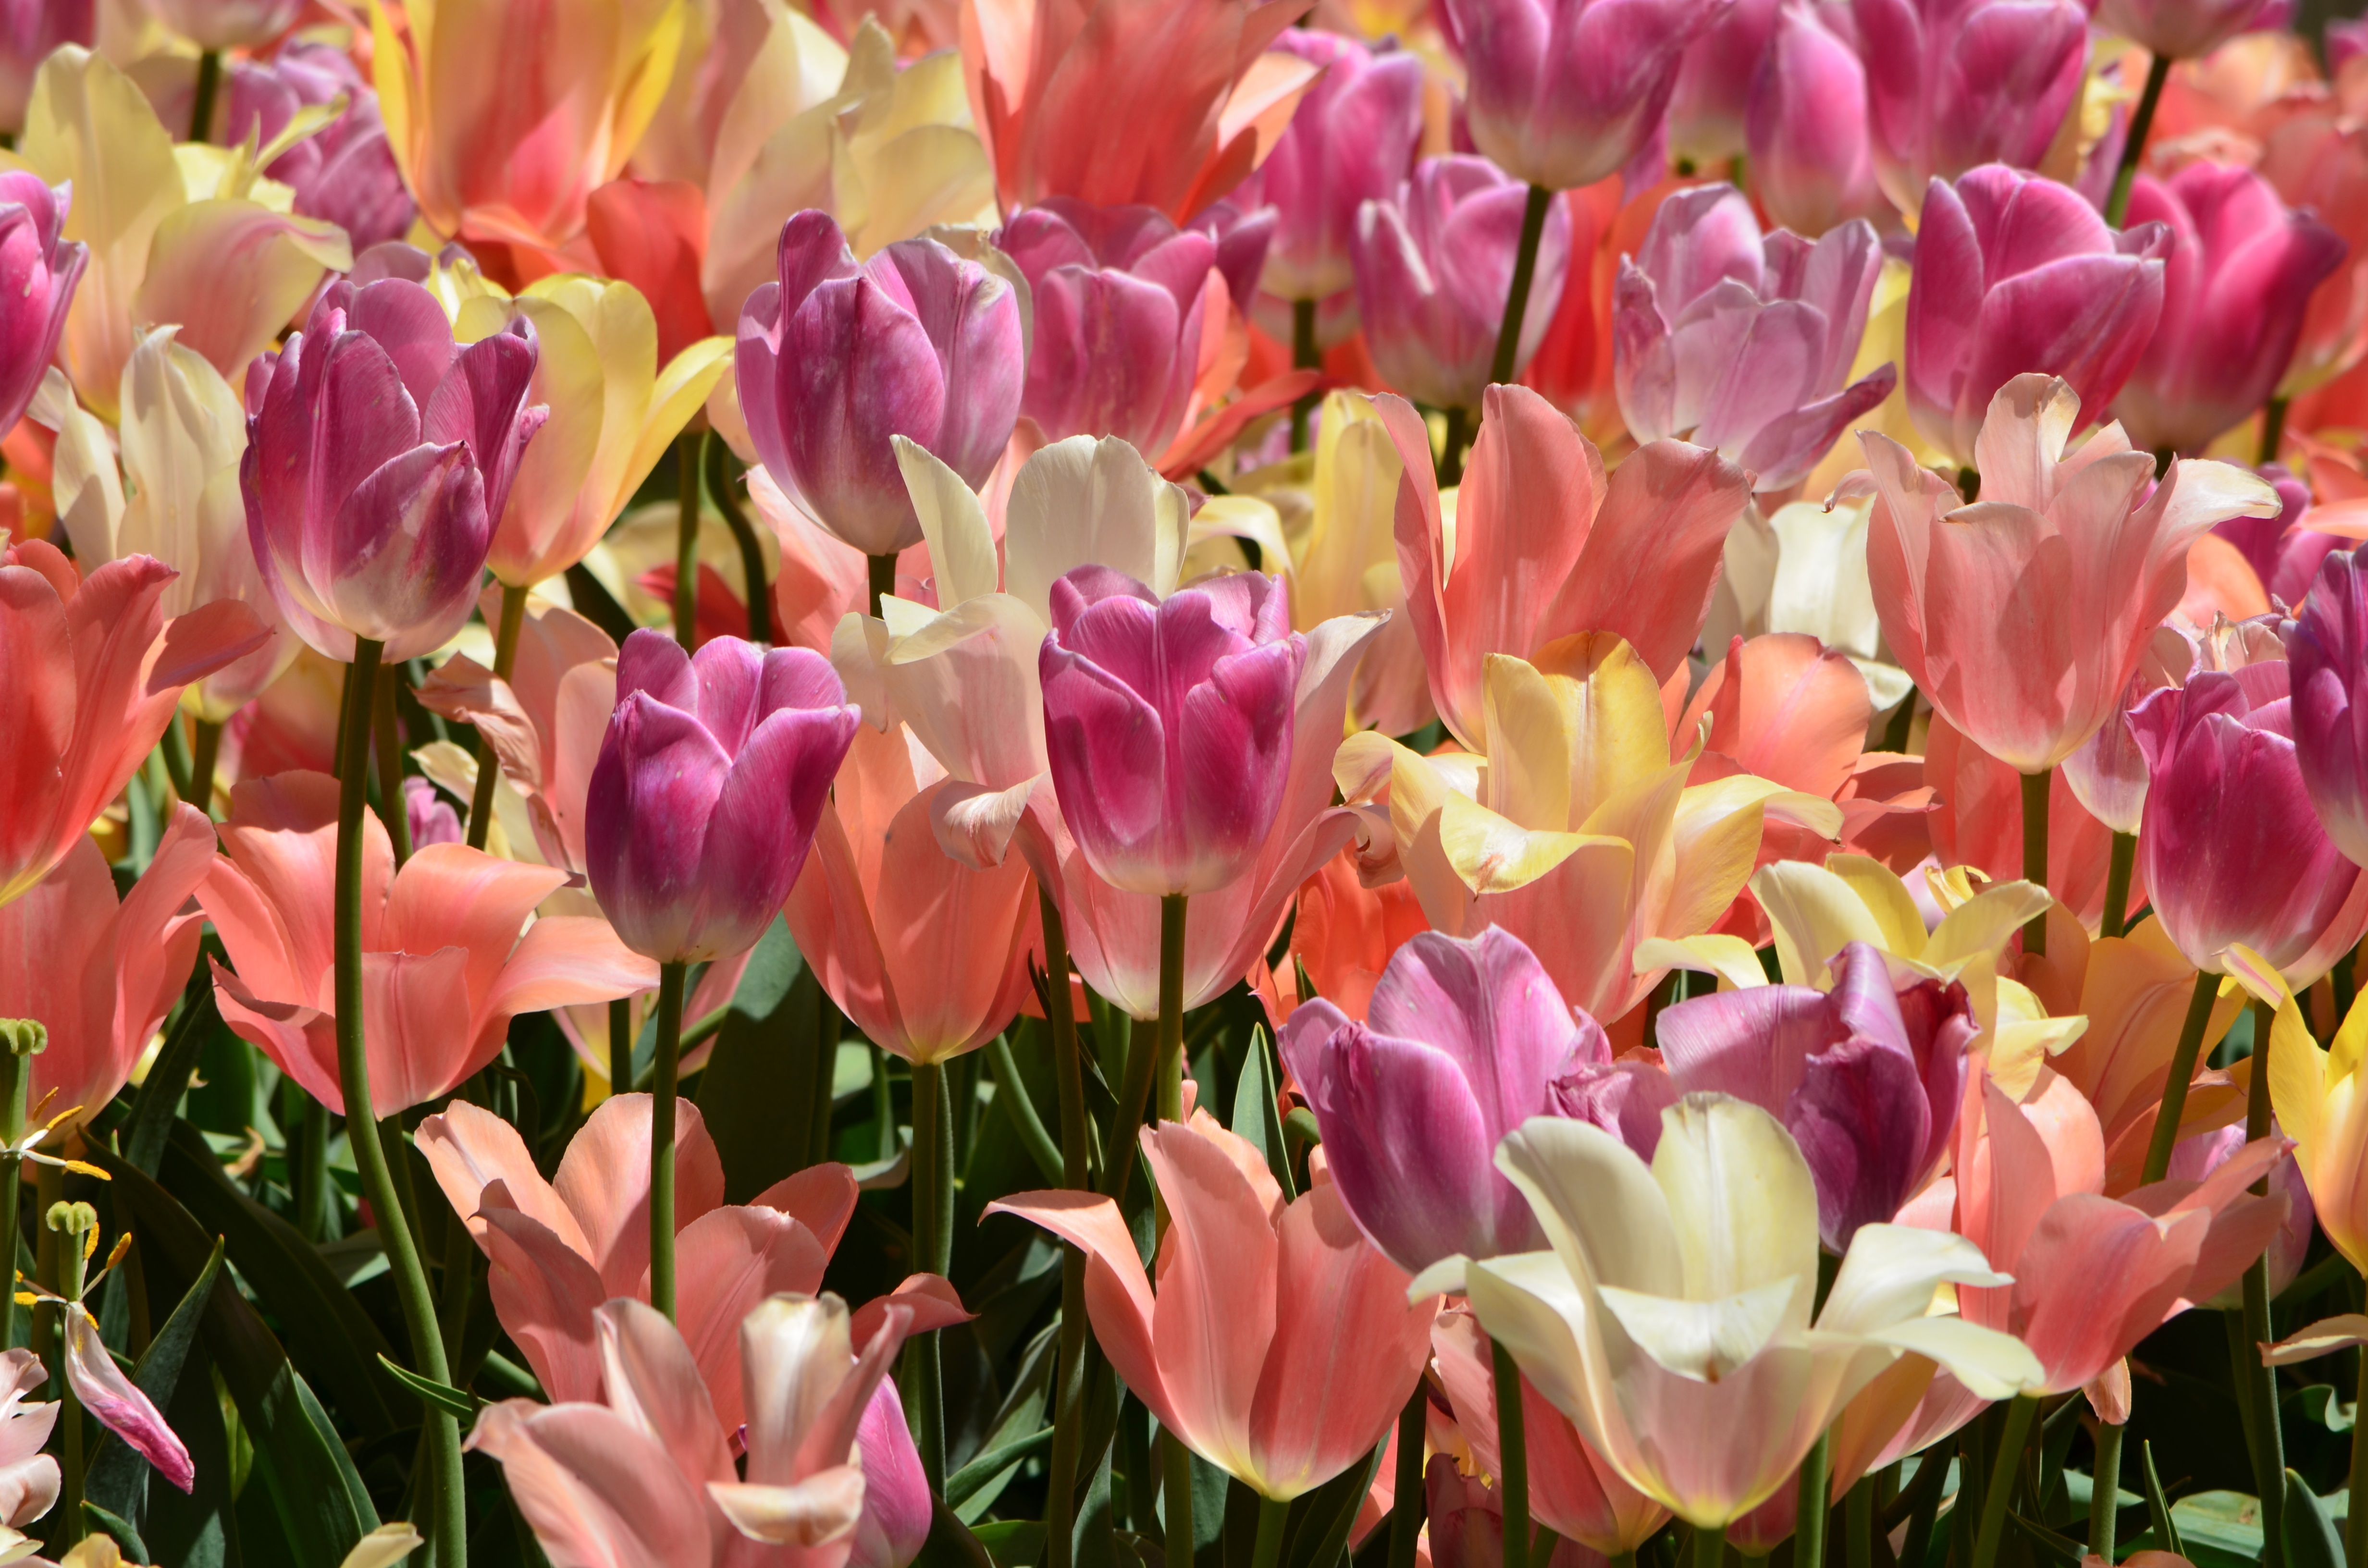
outdoor, plant, flower, petal, bloom, summer, love, tulip, spring, macro, natural, fresh, pink, season, flowers, tulips, flowering plant, lily family, land plant